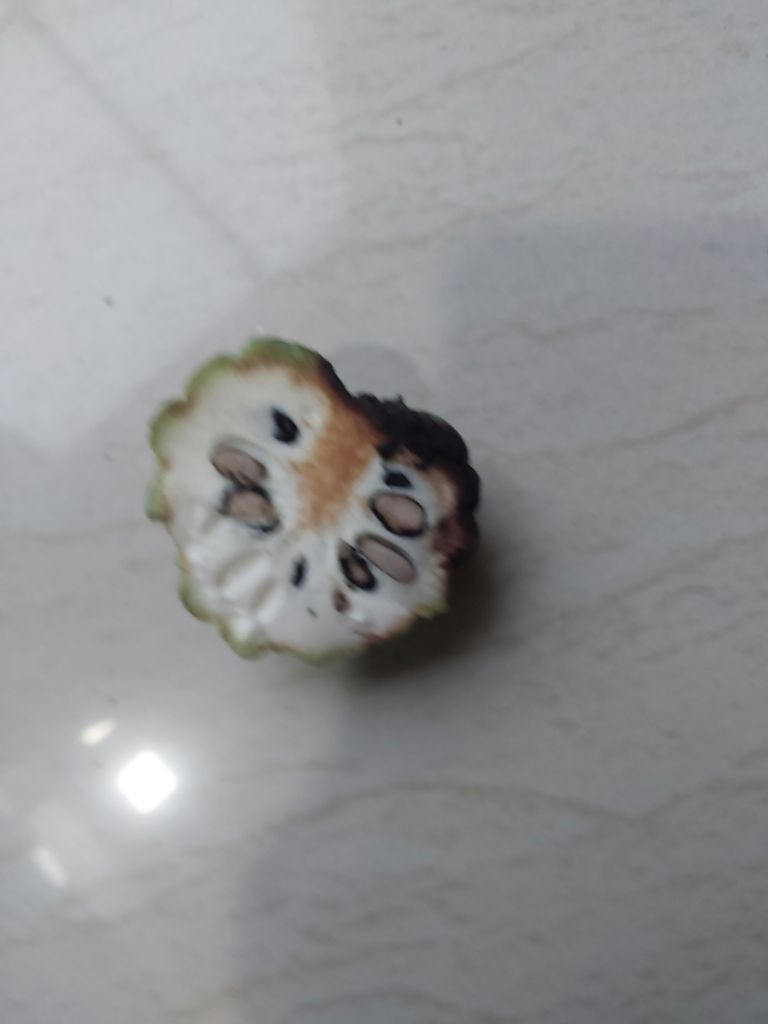
Disease label: Diplodia Rot